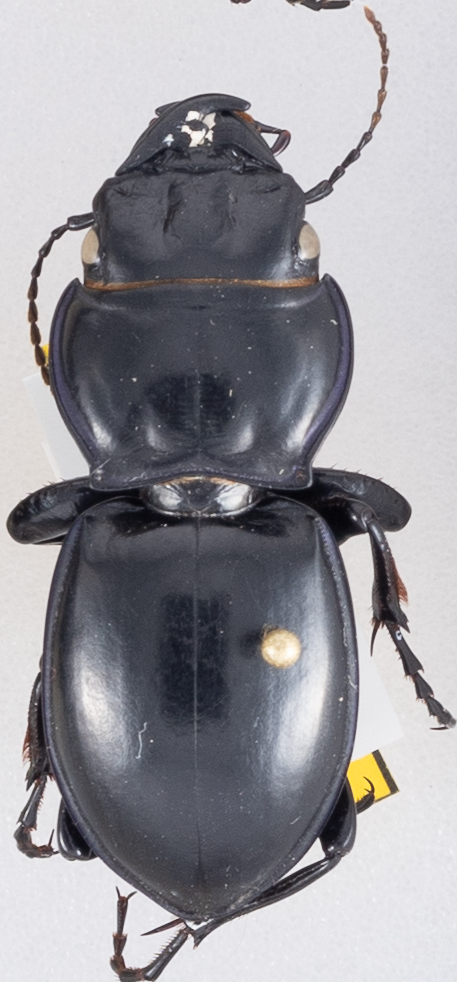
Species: Pasimachus californicus
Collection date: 2019-08-12
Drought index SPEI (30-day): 0.36
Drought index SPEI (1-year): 2.09
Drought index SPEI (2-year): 0.82